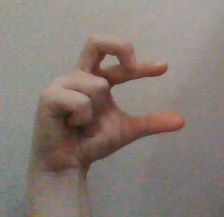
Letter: thal